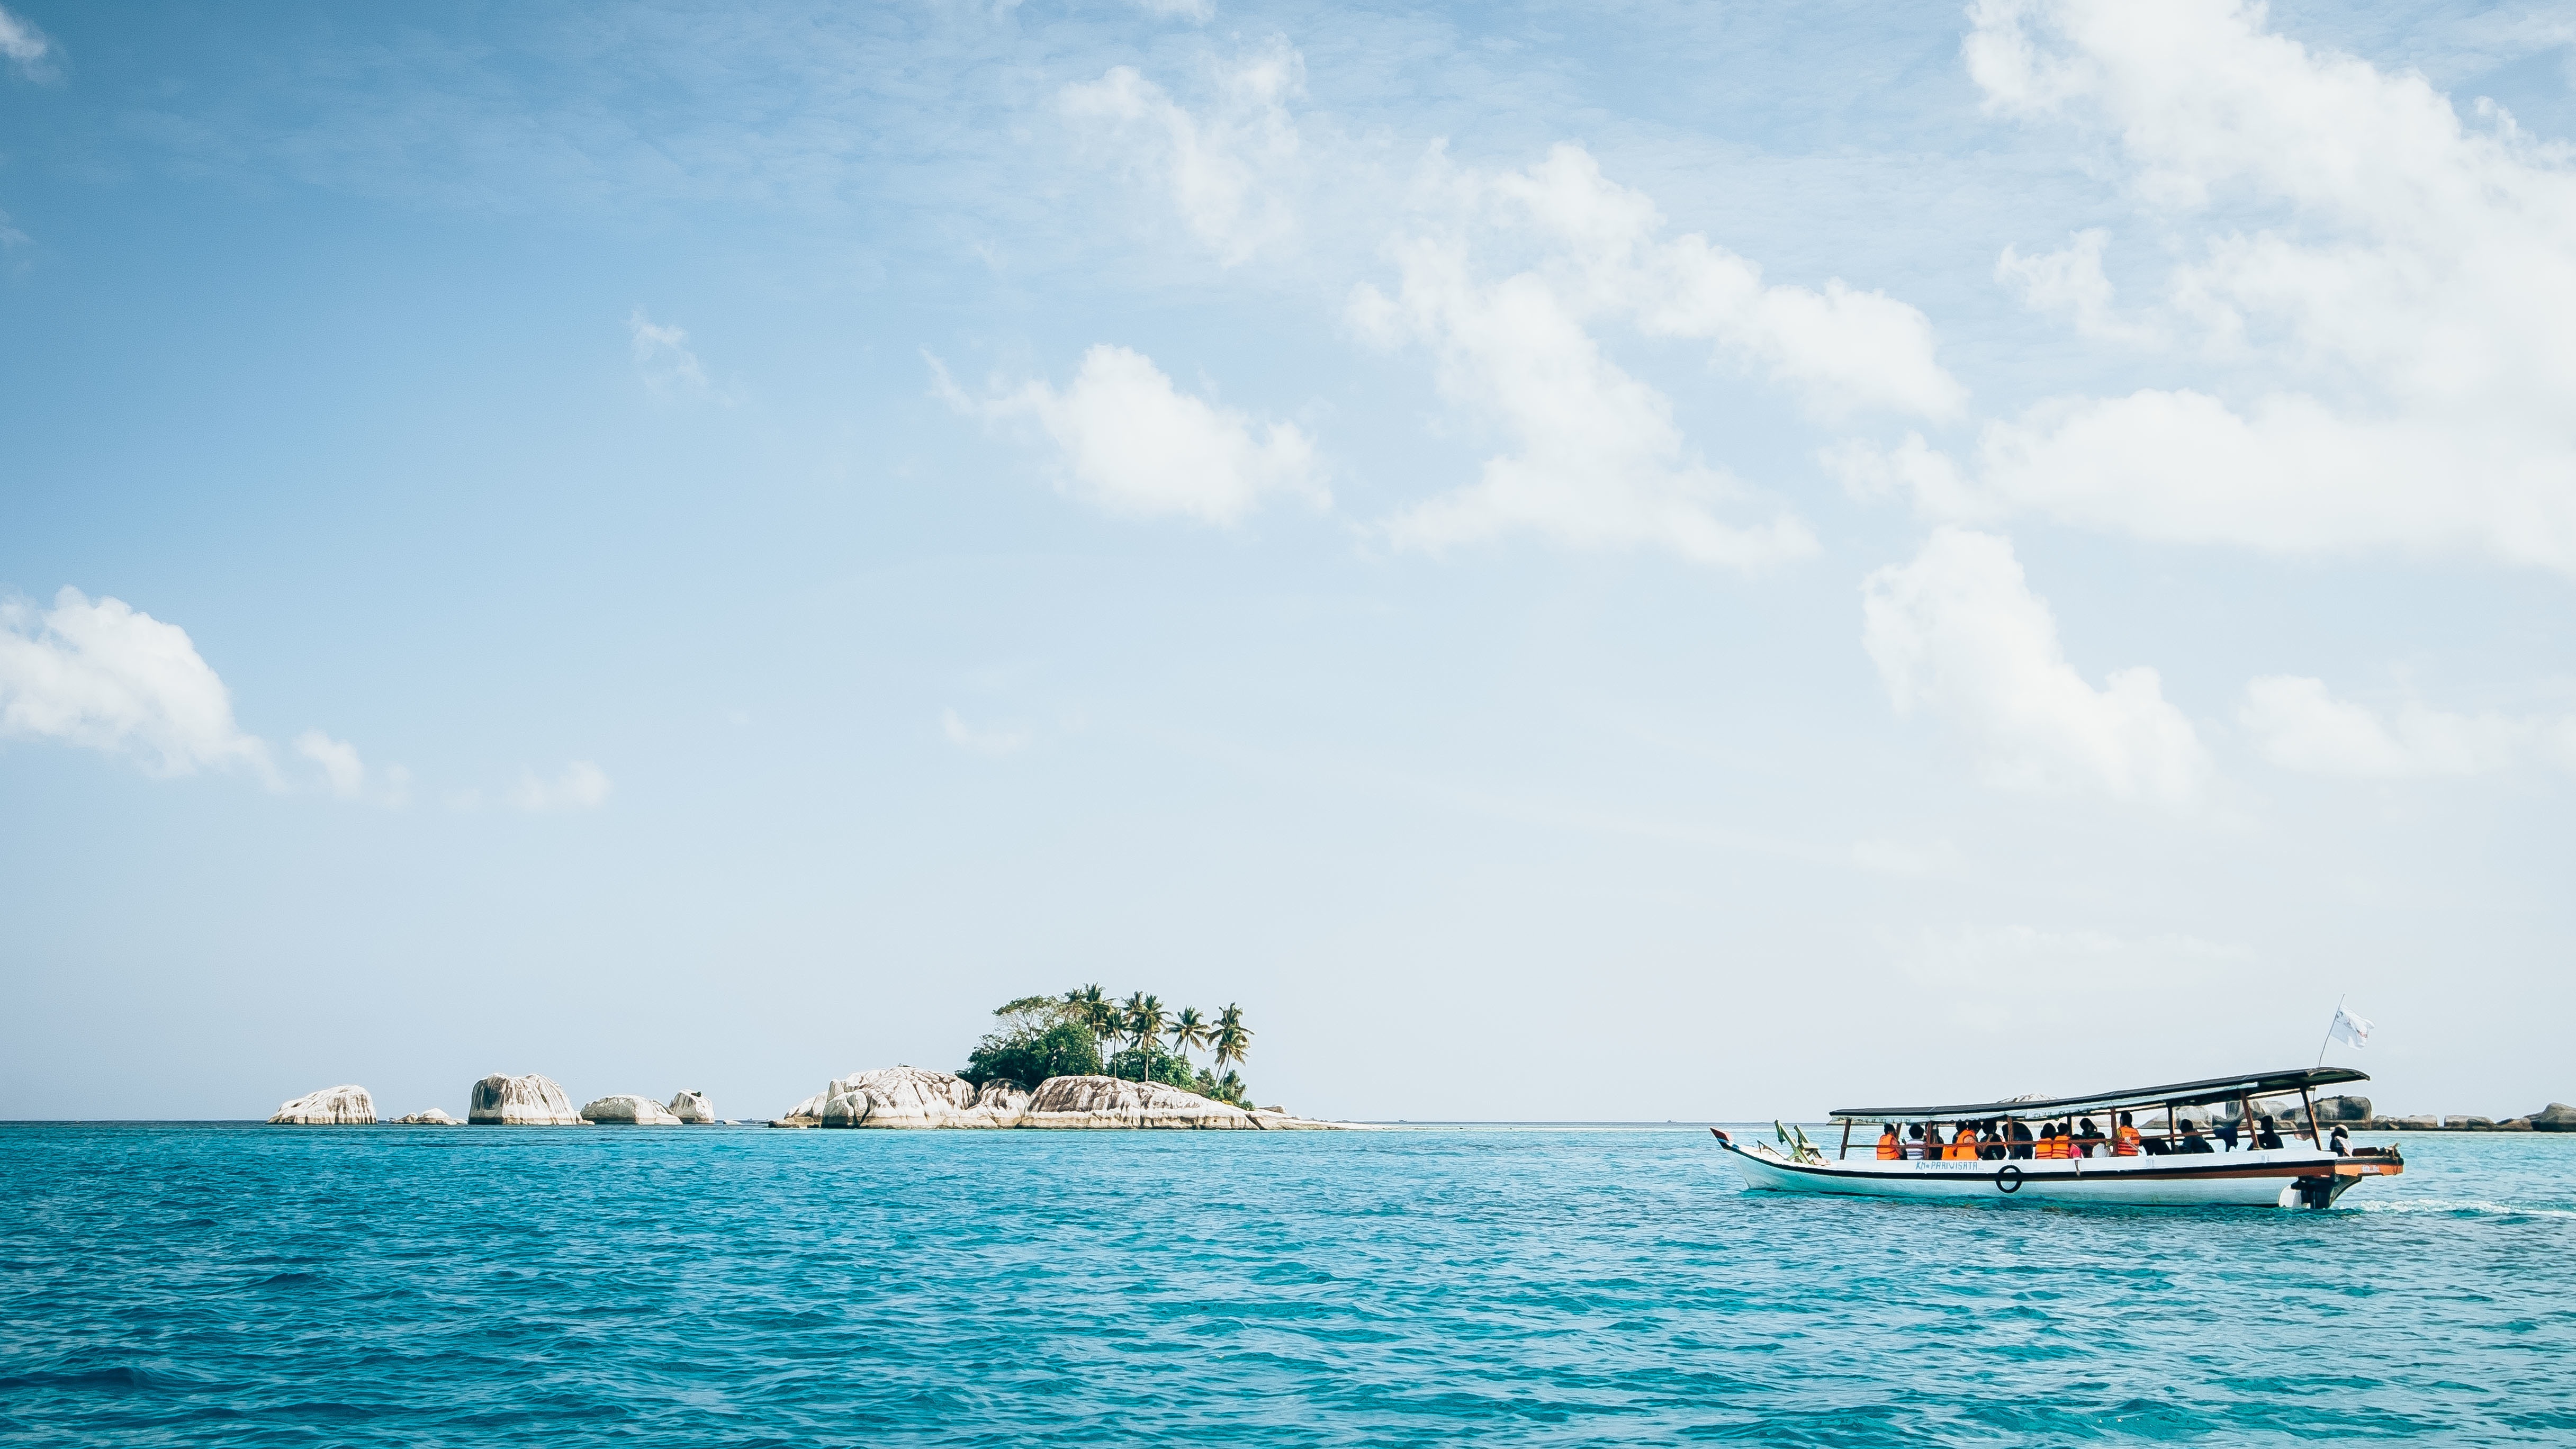
beach, sea, coast, nature, ocean, horizon, sky, boat, shore, vacation, vehicle, tropical, bay, island, blue, outdoors, clouds, boating, boats, caribbean